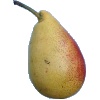
Label: Pear 2